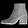
Label: Ankle boot